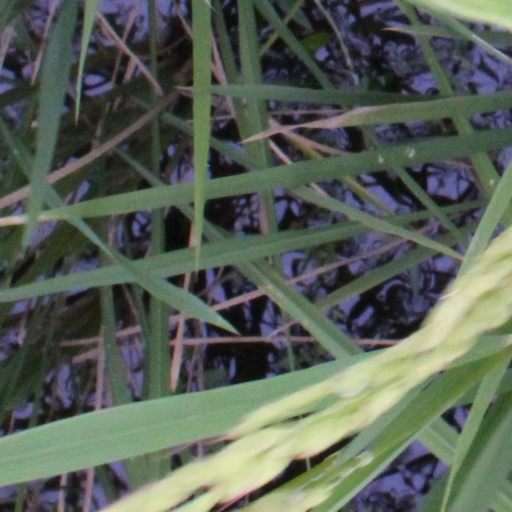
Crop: rice